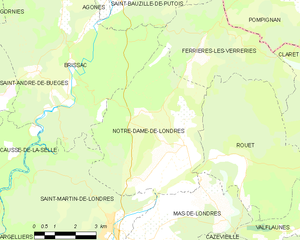
Carte de la commune française de code INSEE 34185 - Notre-Dame-de-Londres
Notre-Dame-de-Londres est une commune française située dans le département de l'Hérault en région Occitanie. Ses habitants sont appelés les Londrins.